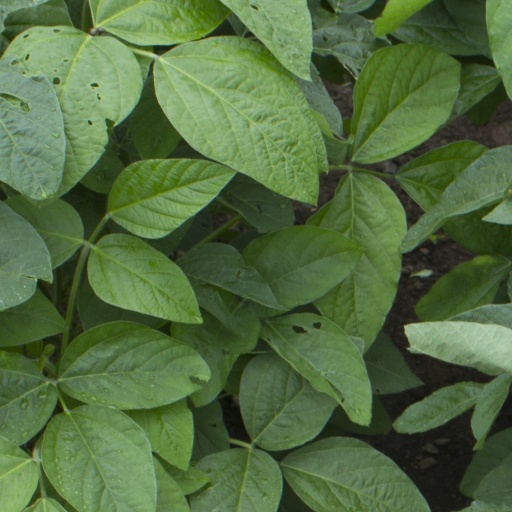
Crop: soybean